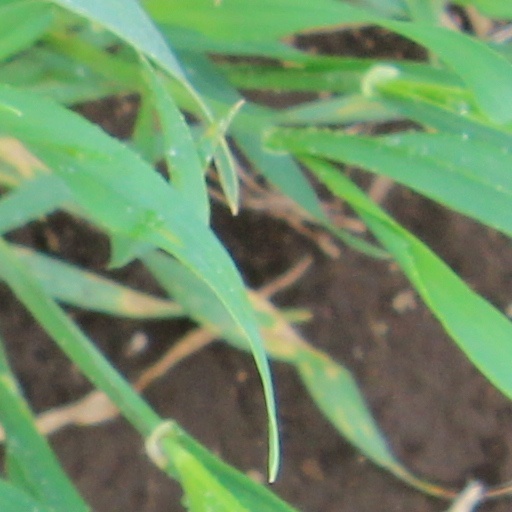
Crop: wheat